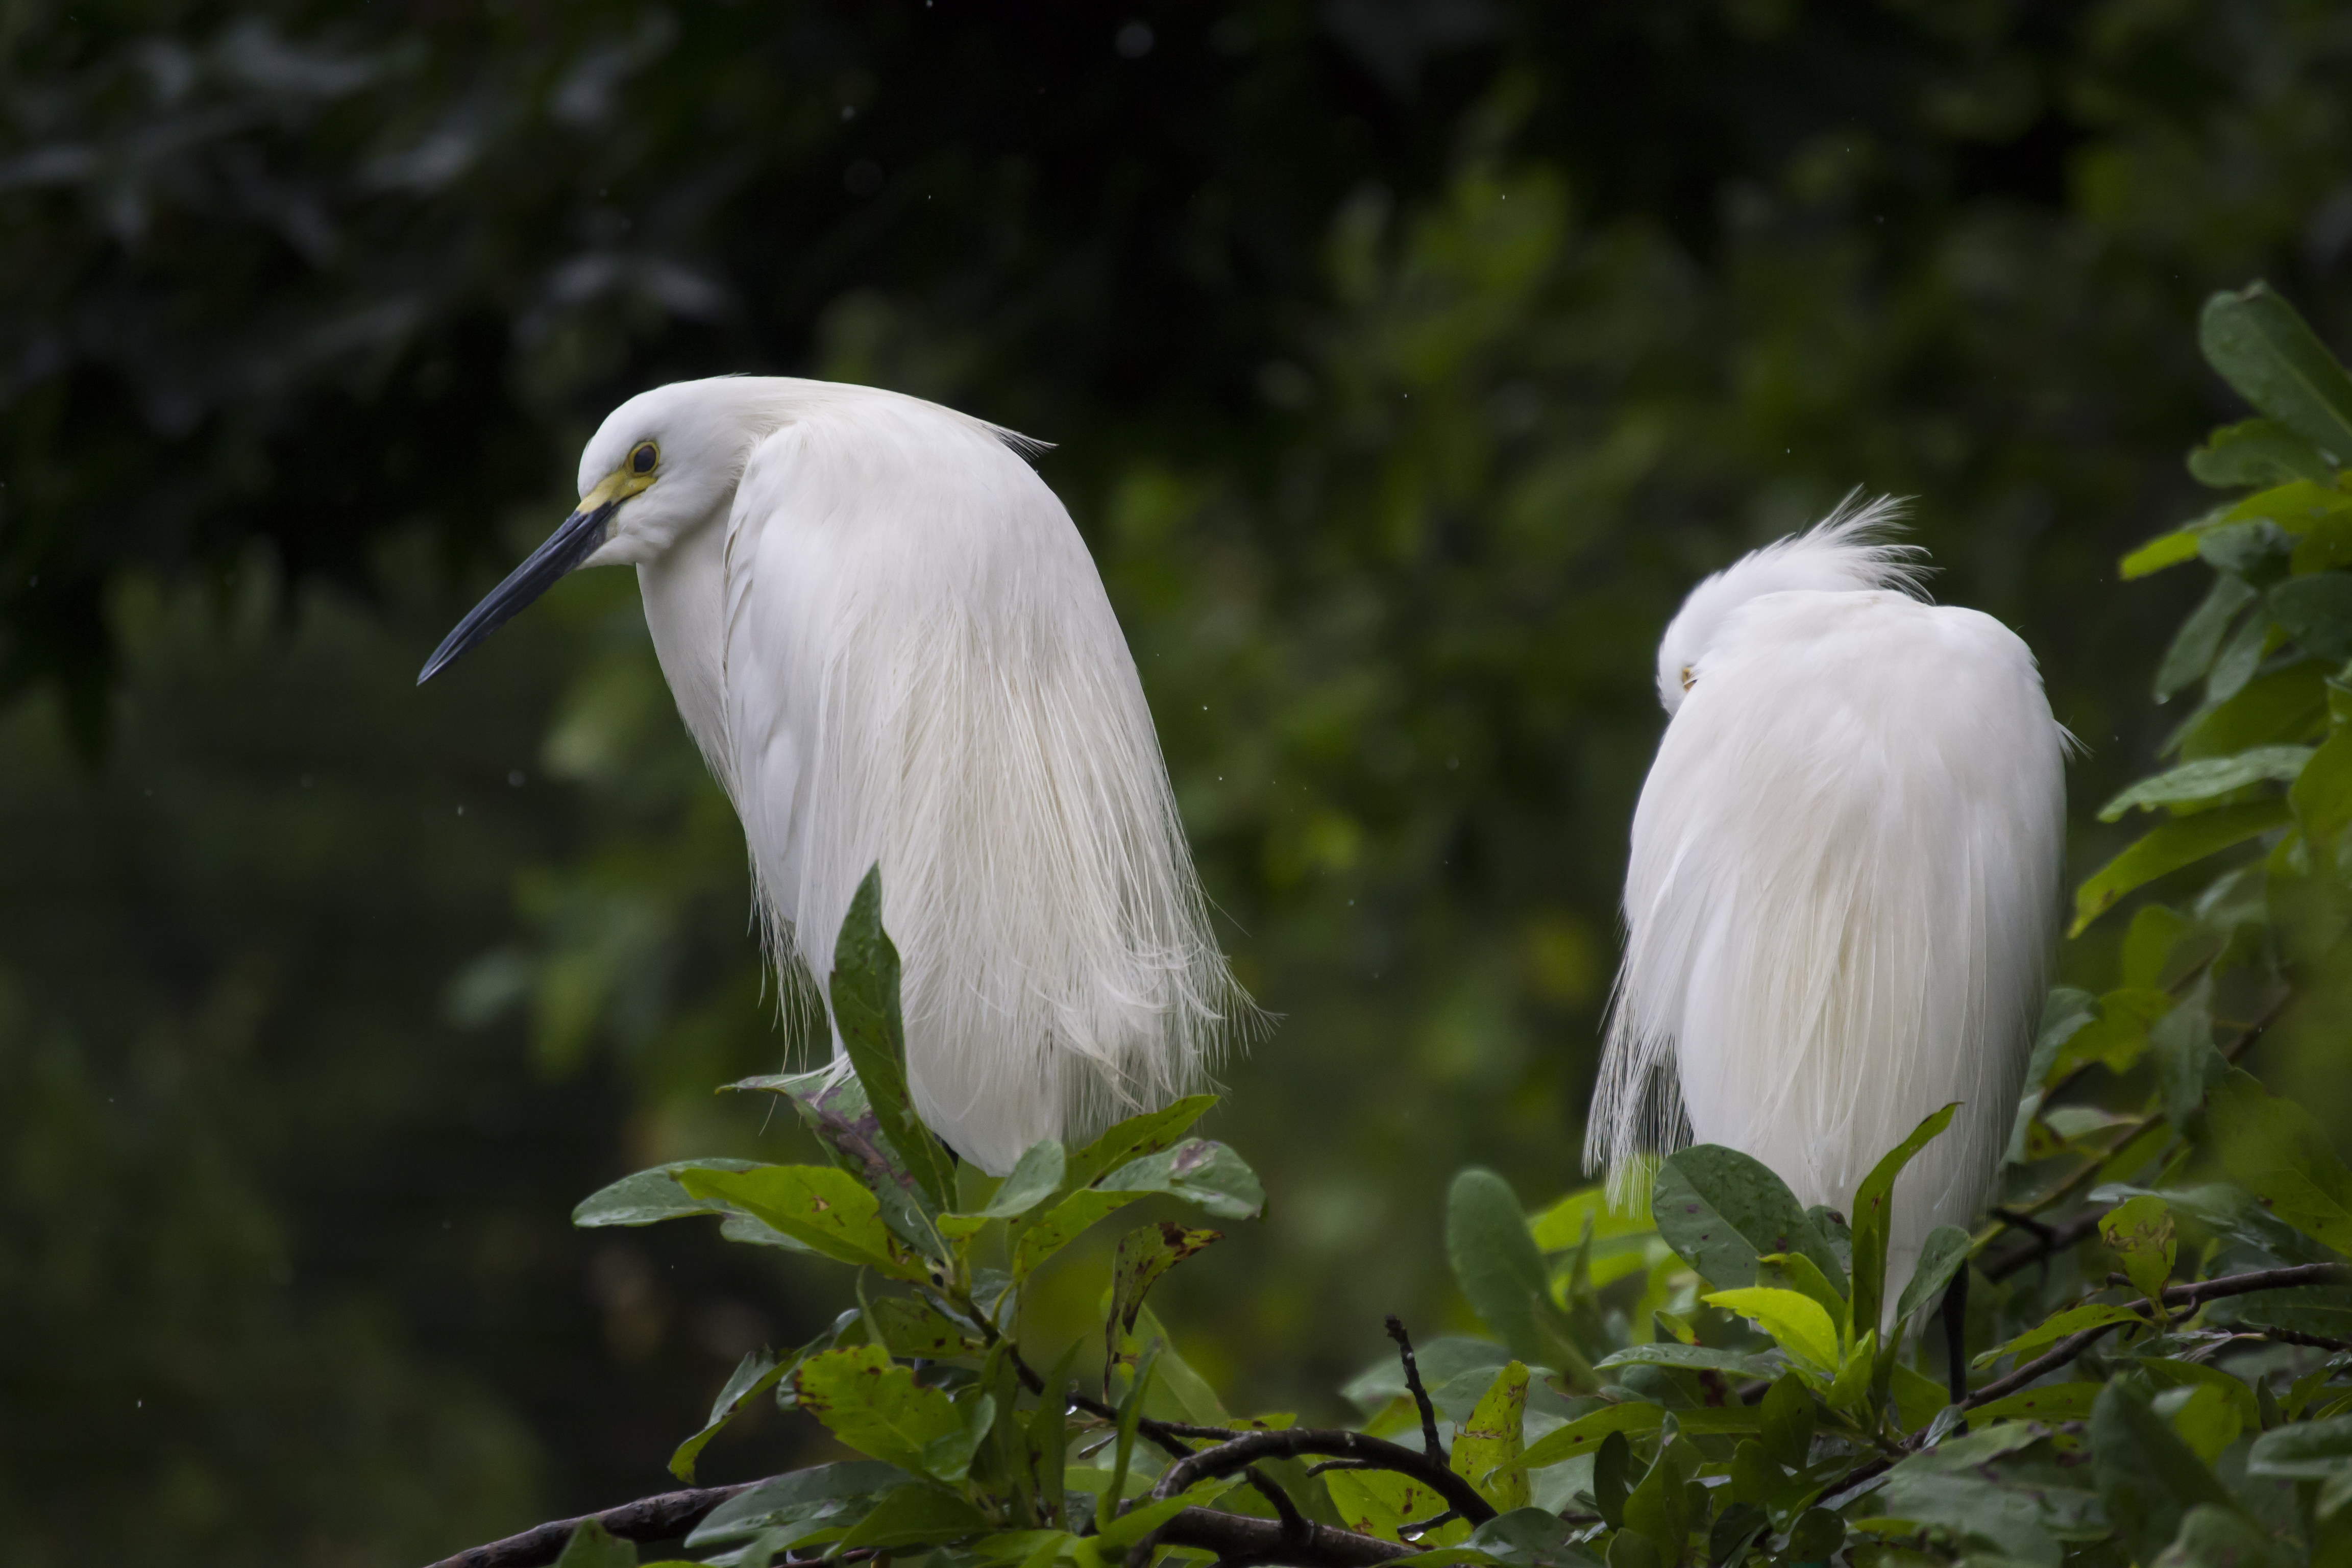
nature, bird, wing, wildlife, wild, beak, avian, fauna, leaves, outdoors, birds, feathers, wings, animals, vertebrate, egret, heron, pelecaniformes, perched, great egret, snowy egret, white birds